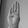
ASL letter: B